Juyong Pass

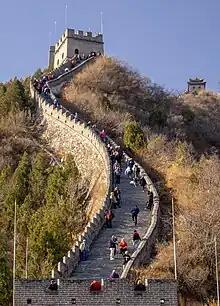
Juyongguan Great Wall is designed to accept numerous tourists each day

The present pass route was built in the Ming dynasty and received much renovation later. It was a very important strategic place connecting the inner land and the area near the northern border of China. It was also used to defend the ancient city of Beijing.